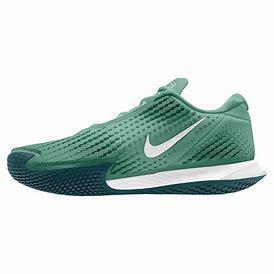
Brand: Nike
Model: Court Air Zoom Vapor Cage 4